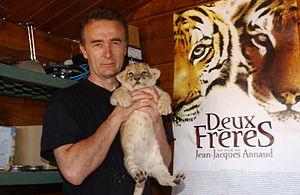
Thierry Le PORTIER
Deux frères est un film franco-britannique de Jean-Jacques Annaud, sorti en 2004. Il met en scène Guy Pearce et Freddie Highmore dans les rôles principaux.
Thierry Le Portier est un dresseur français. Il a dressé des fauves et des loups pour des films comme L'Ours, Le Pacte des loups, Gladiator ou Deux frères, ainsi que les tigres du jeu télévisé Fort Boyard, émission dans laquelle il est aussi apparu en 1998 en remplacement provisoire de Félindra. Il a également participé à de nombreuses publicités et à de nombreux spectacles vivants.